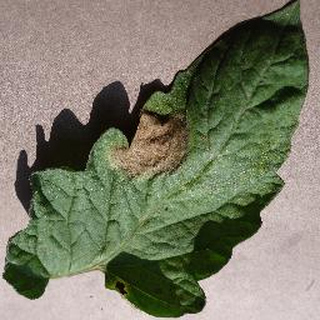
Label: tomato_late_blight